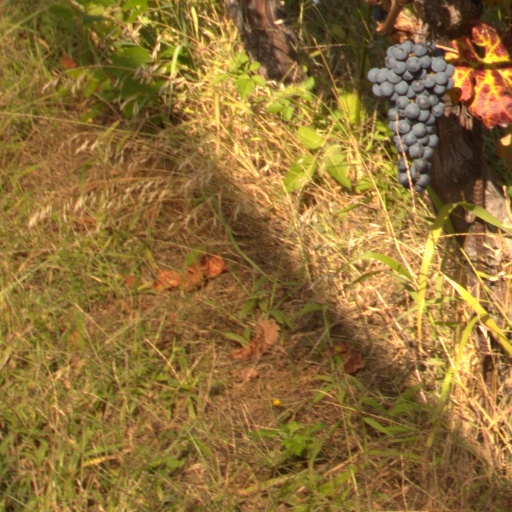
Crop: grape